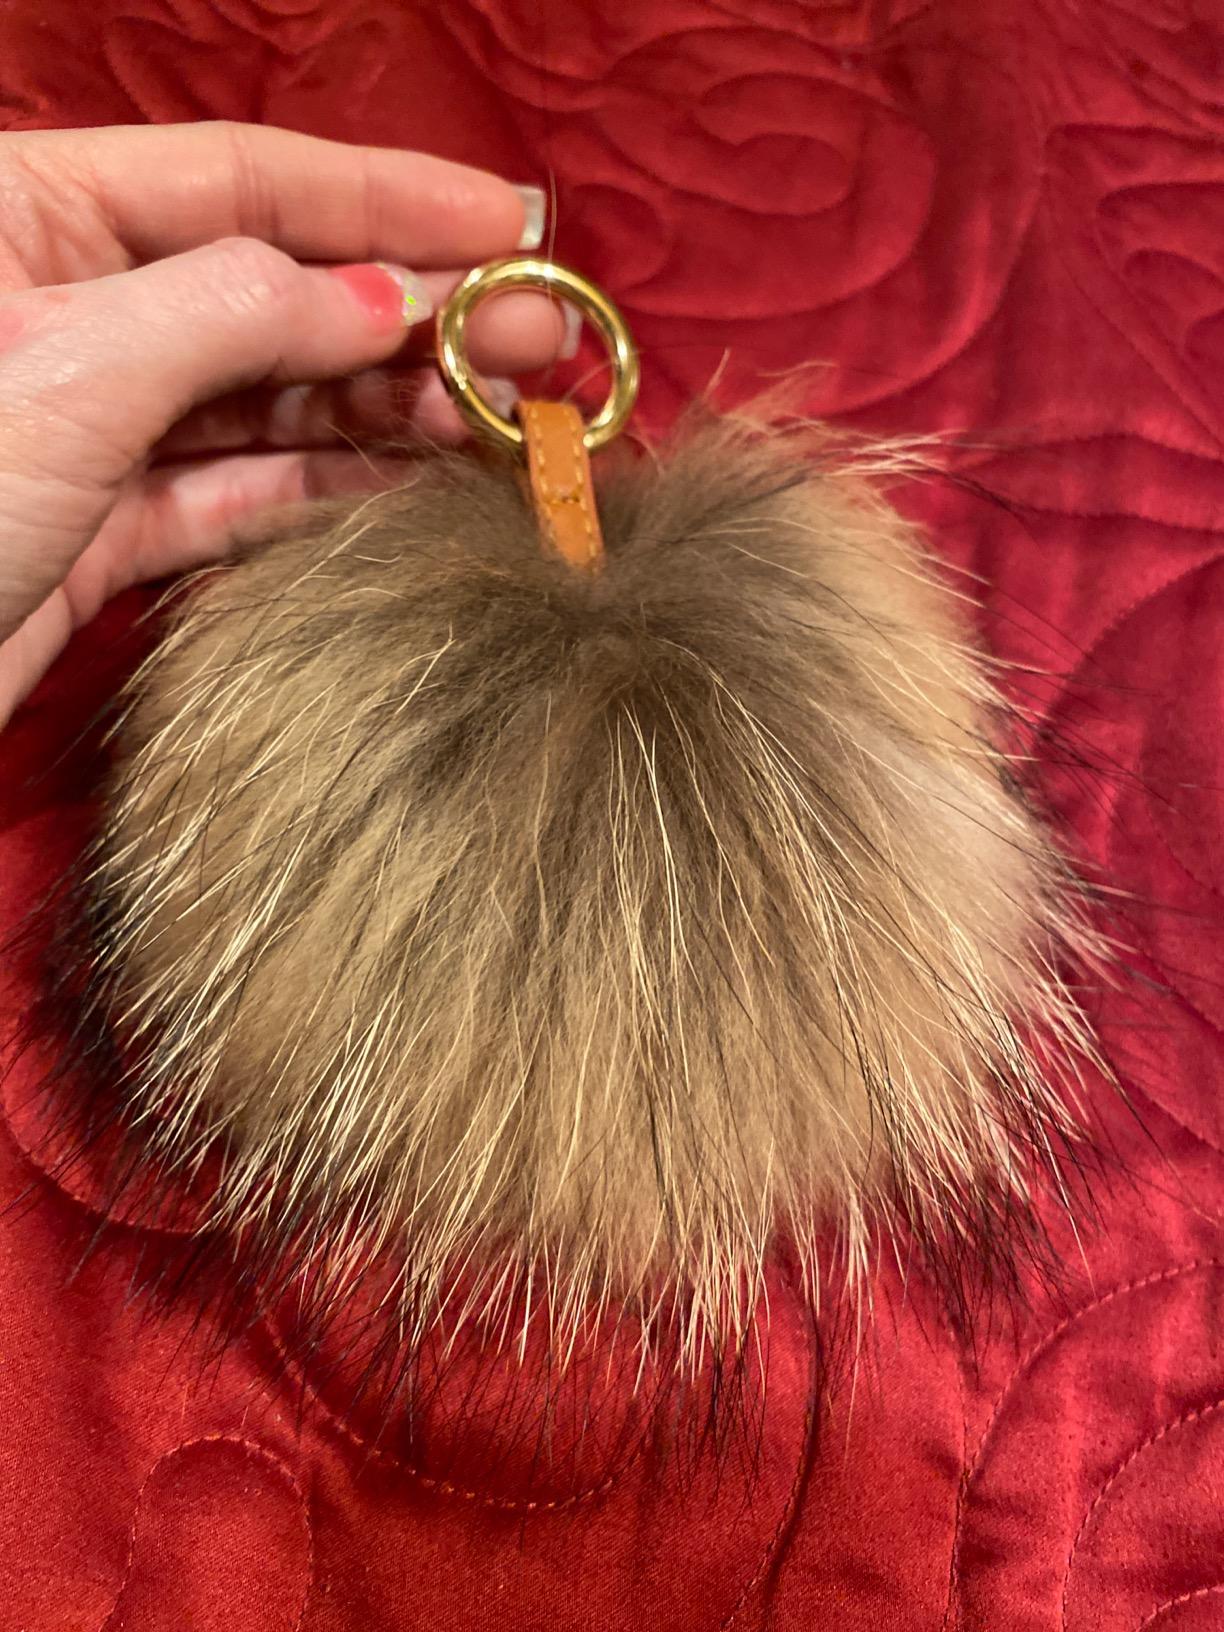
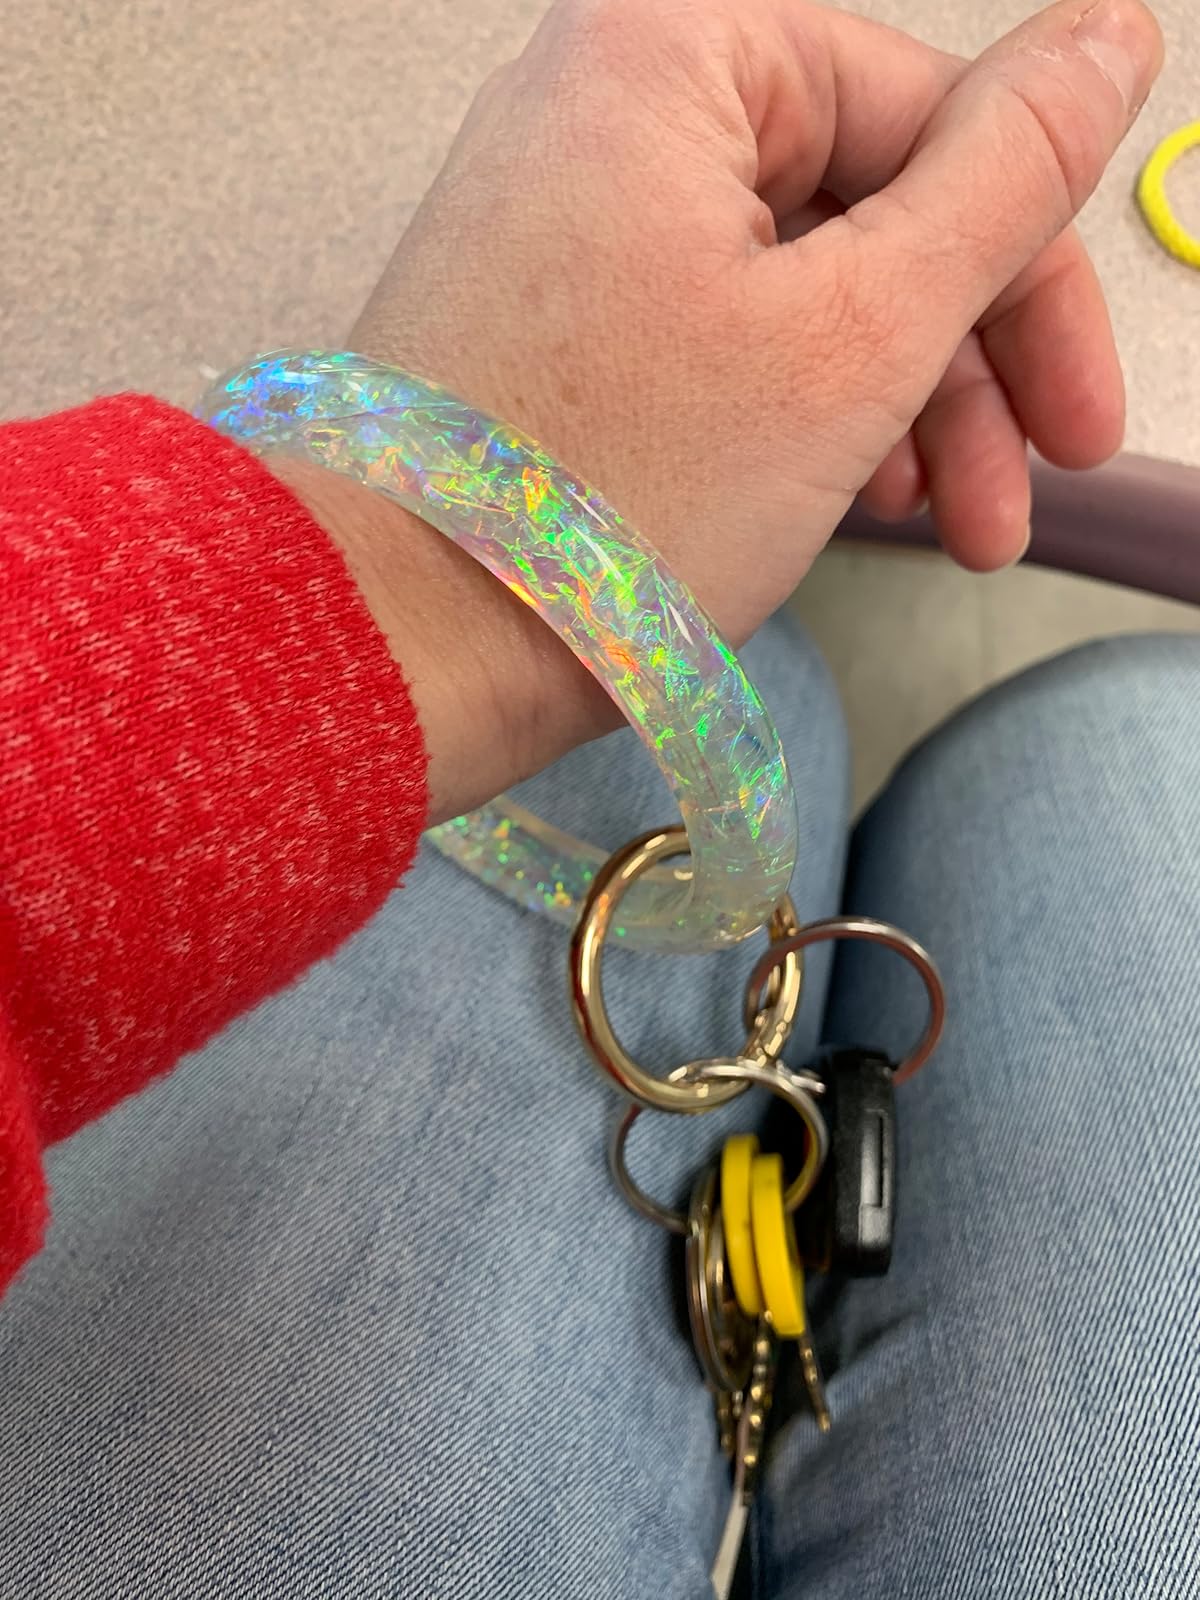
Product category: accessories_keychain
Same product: no